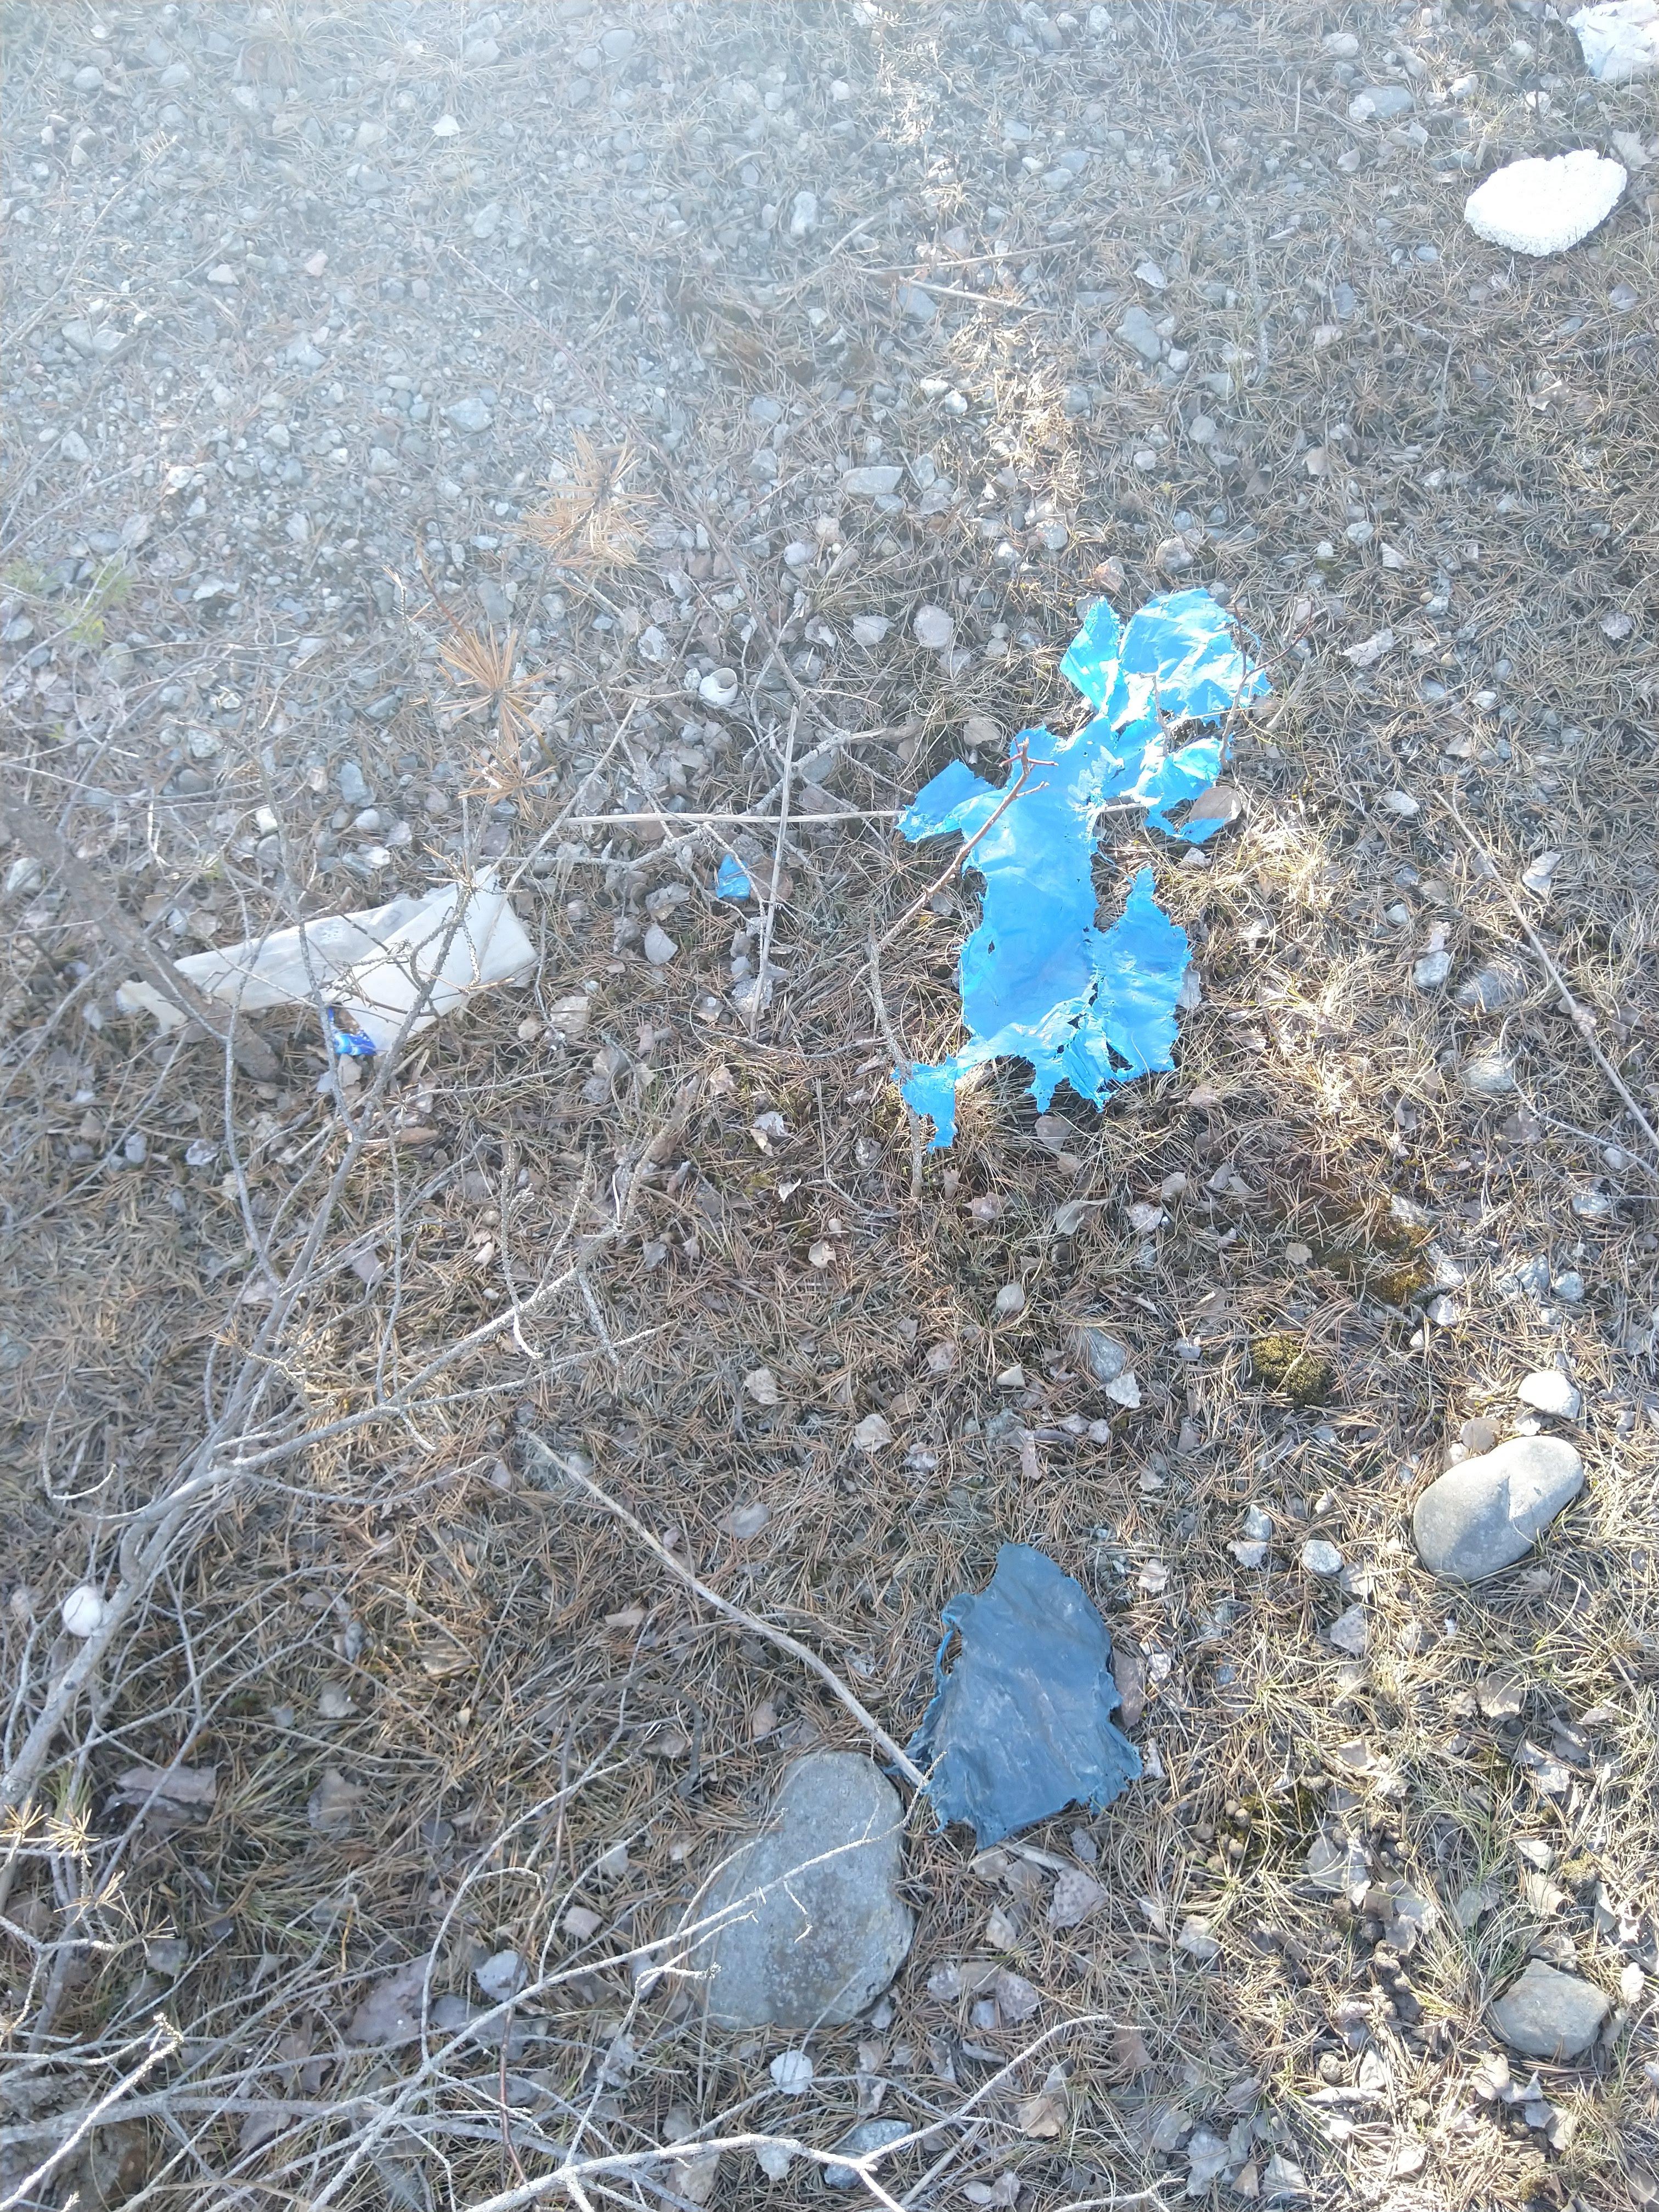
Object: Plastic film (Plastic bag & wrapper)

Object: Plastic film (Plastic bag & wrapper)

Object: Styrofoam piece (Styrofoam piece)

Object: Plastic film (Plastic bag & wrapper)

Object: Plastic film (Plastic bag & wrapper)

Object: Plastic film (Plastic bag & wrapper)

Object: Plastic film (Plastic bag & wrapper)